Battle of Steenbergen (1583)

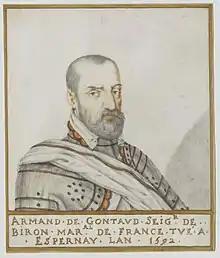
French Marshal Armand de Gontaut, Baron de Biron, by Thierry Bellange.

The combined army was virtually destroyed and retreated in disarray to the fortress of Bergen op Zoom and other towns controlled by the Dutch rebels, and the Spanish troops took with little opposition Steenbergen. A few days later, the lack of pay and the differences between the French soldiers (mostly Catholics) and the Dutch and English Protestant troops (even the differences between the Dutch and English commanders), ended with hundreds of desertions among Biron's troops.